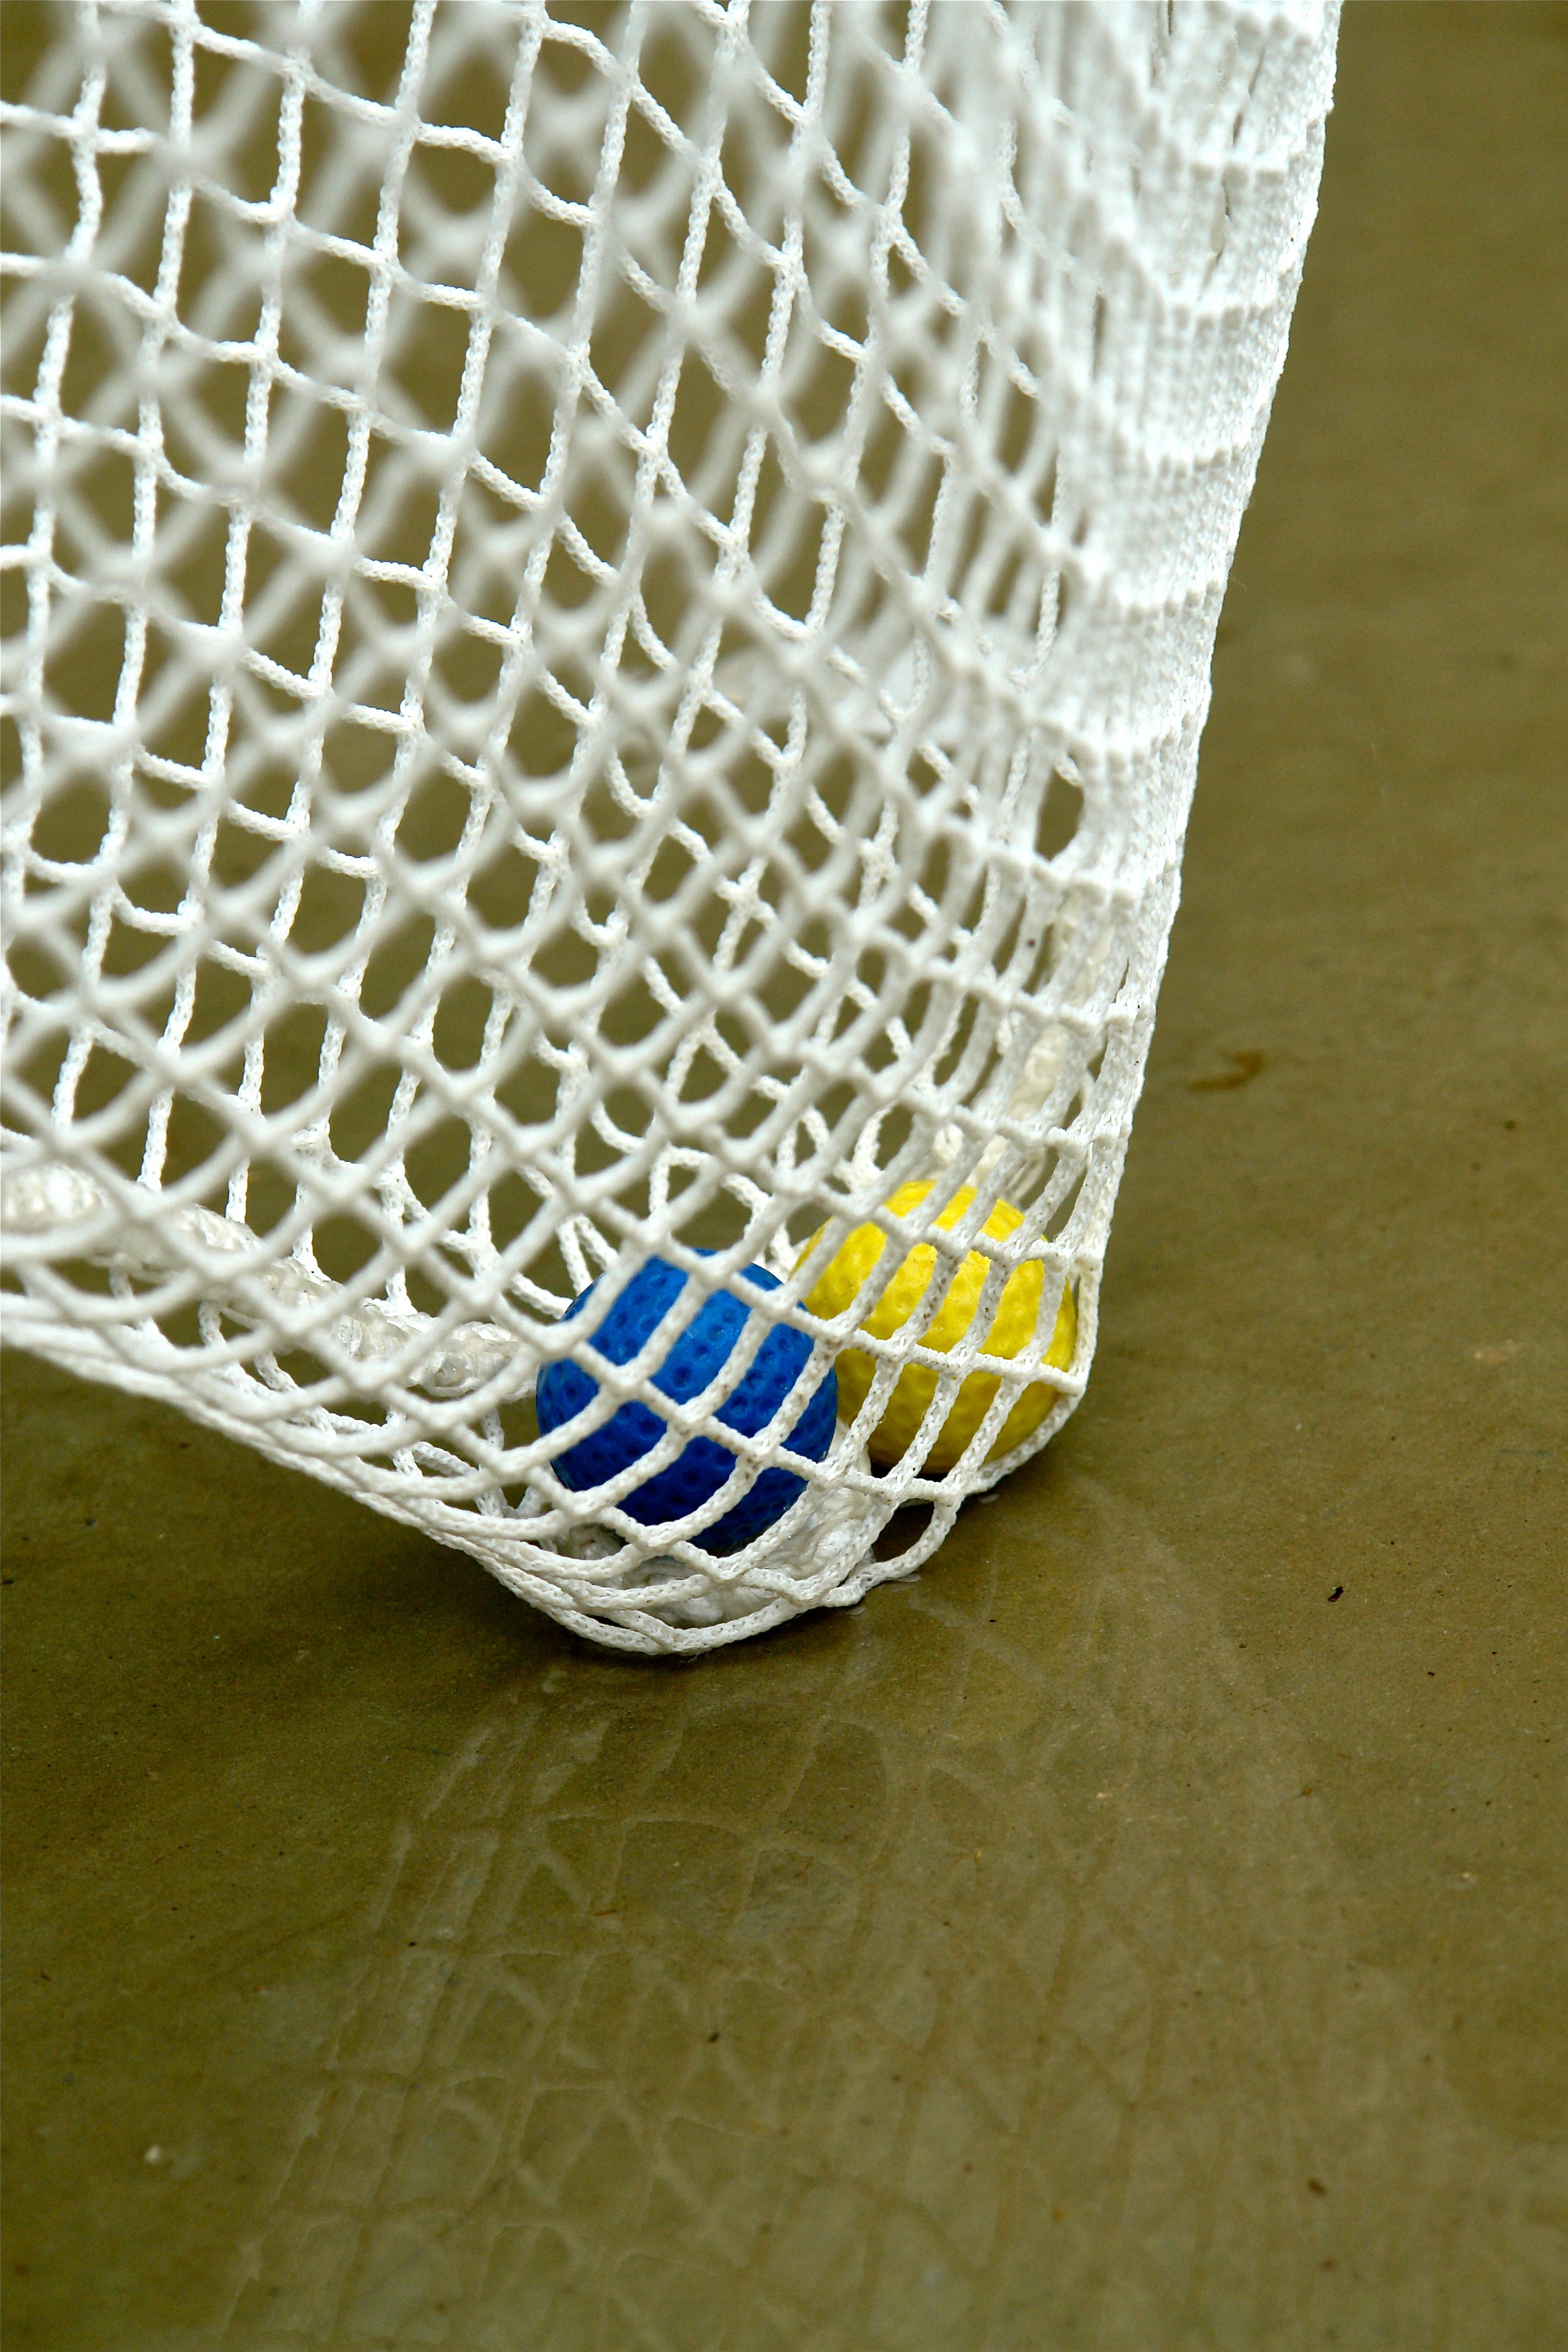
rain, train, pattern, blue, yellow, material, crochet, textile, art, design, net, balls, moist, network, mirroring, obstacle, miniature golf, doily, putten, eternit track, minigolf plant